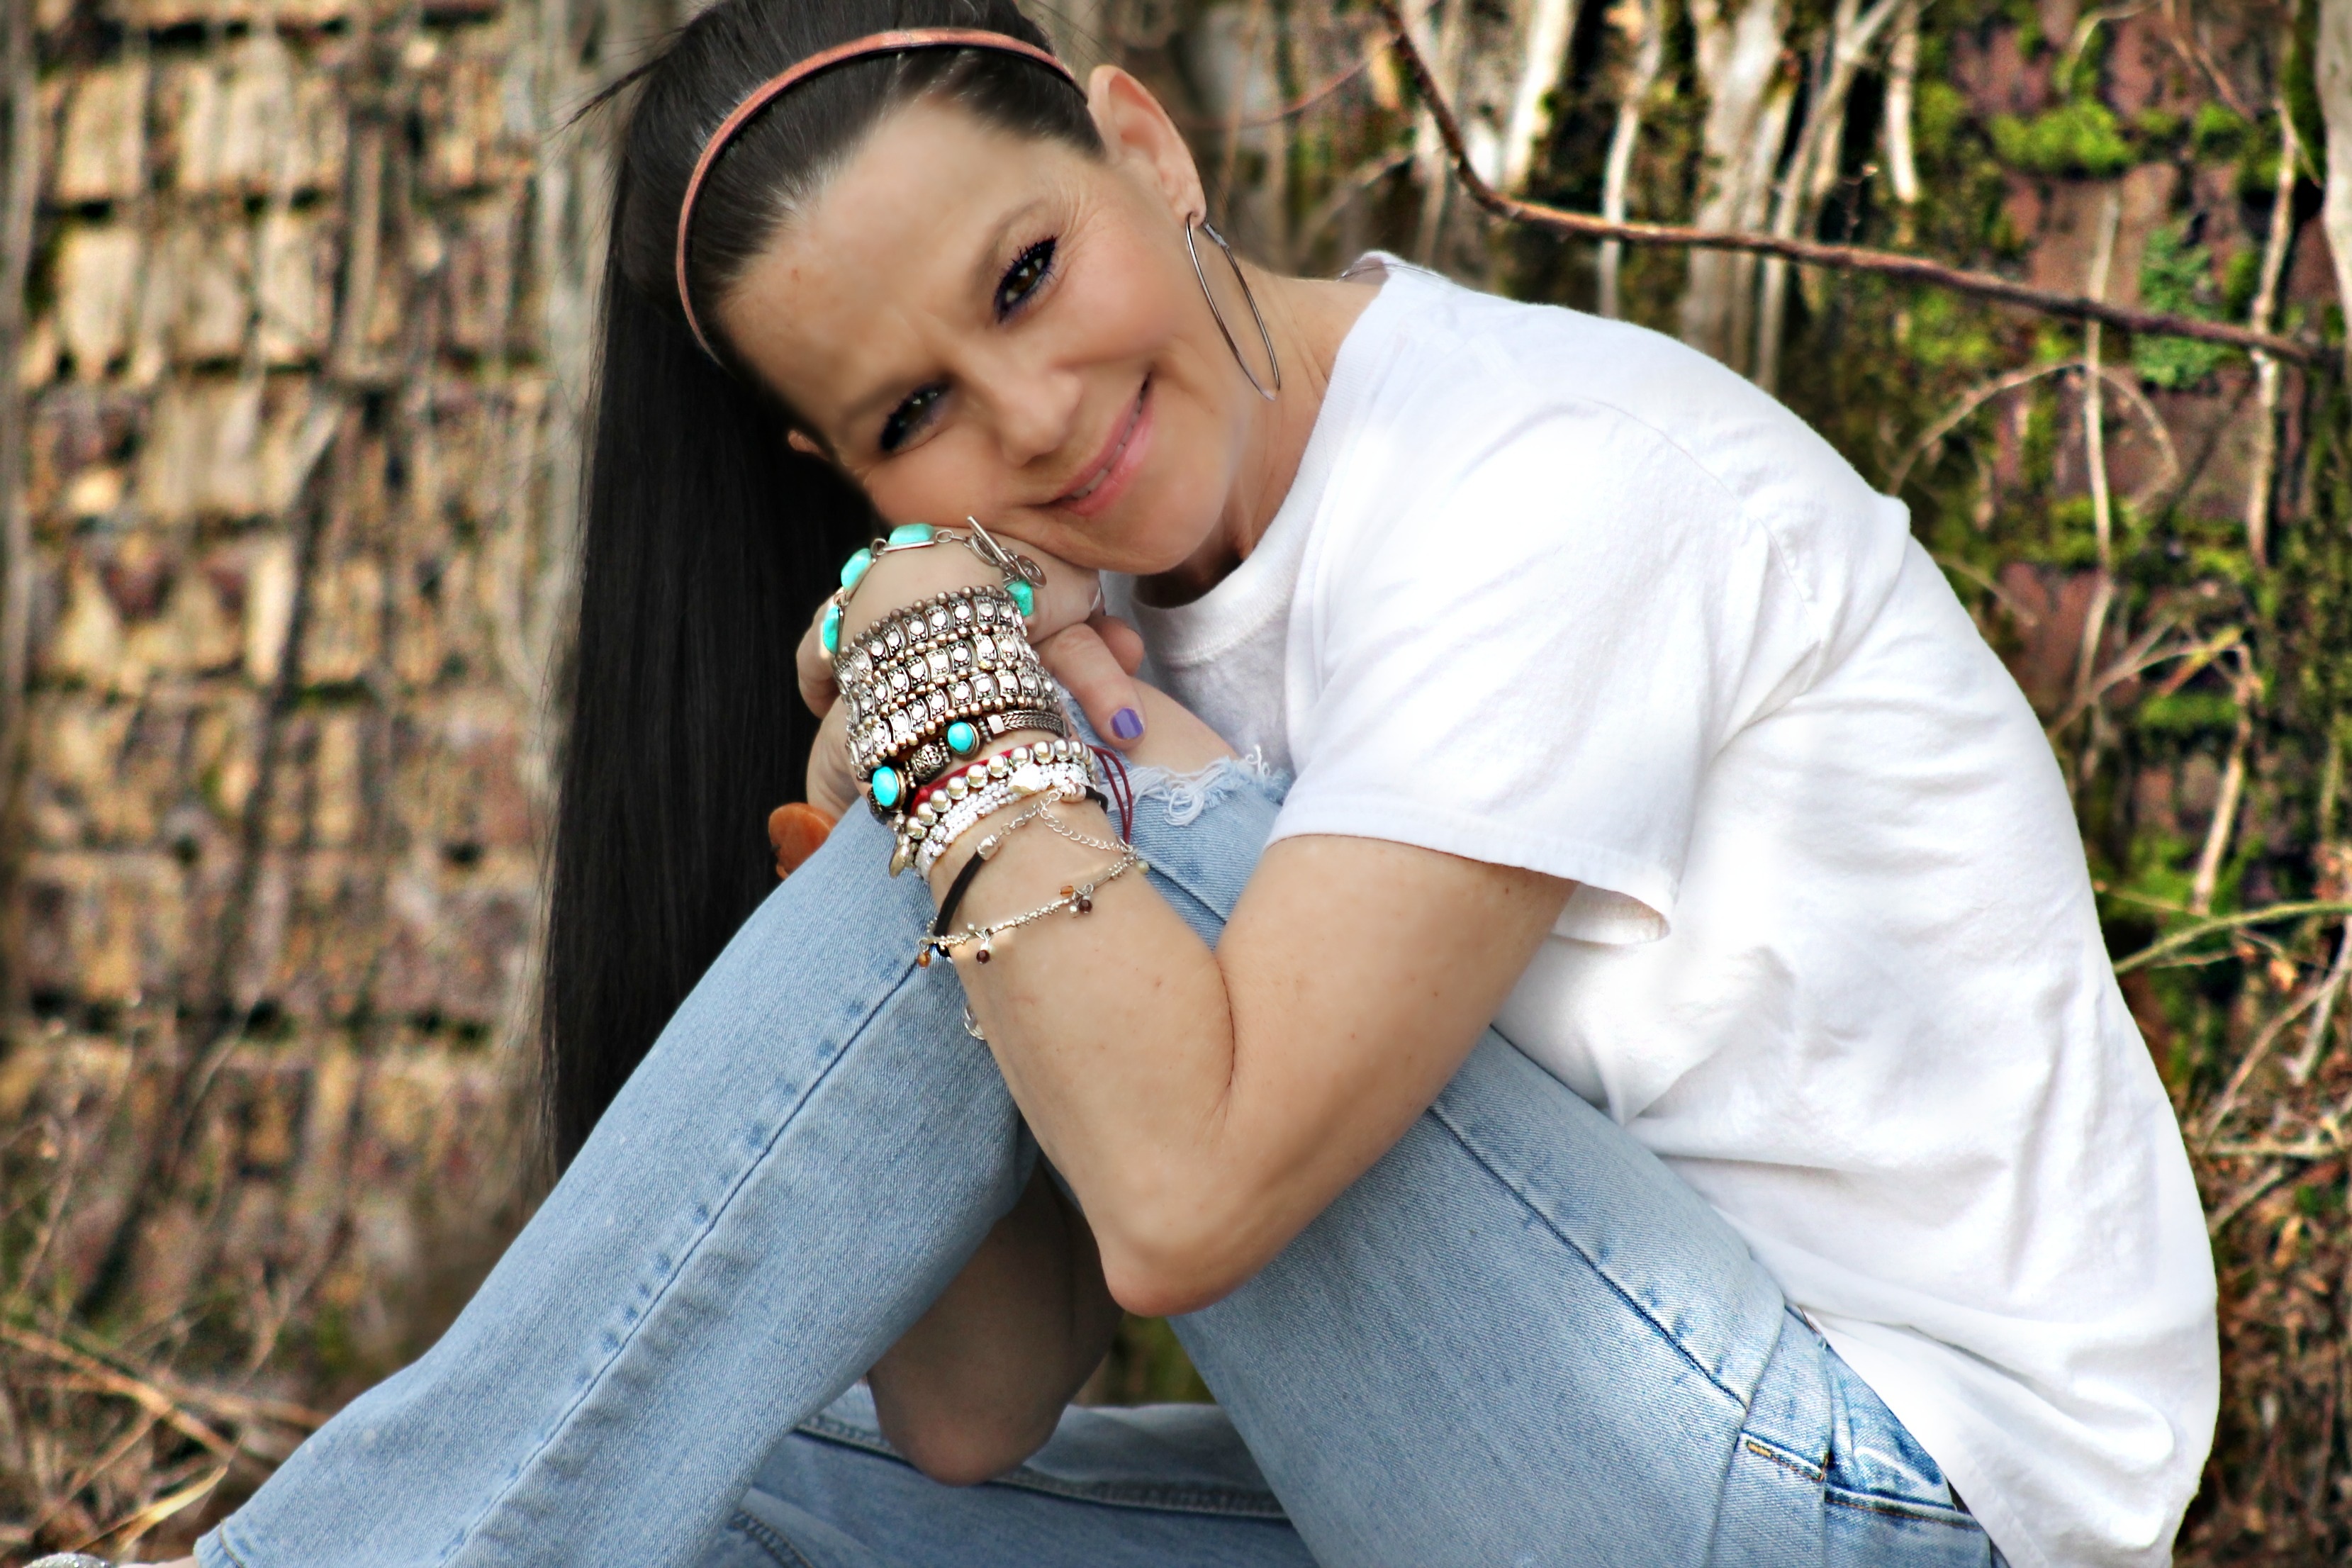
person, people, woman, photography, female, brunette, portrait, spring, sitting, child, long hair, posing, long, face, ceremony, bracelets, infant, attractive, glamour, photo shoot, portrait photography